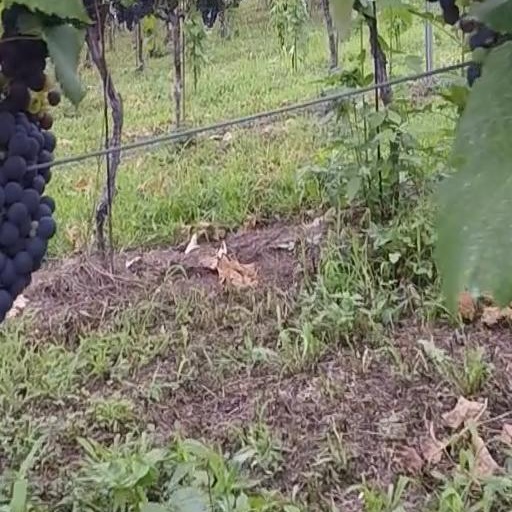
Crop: grape